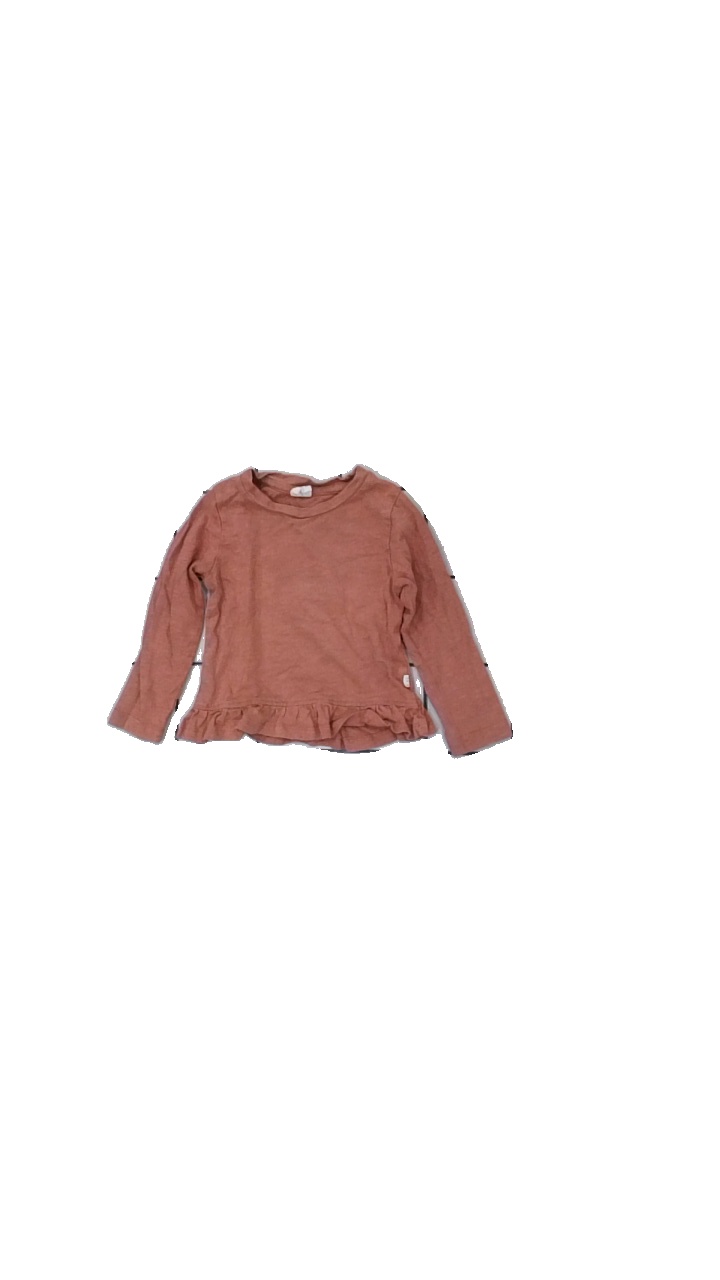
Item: Top (Children)
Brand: Luca & Lola (lxl)
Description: rosa långärmad tröja med volang längst ner
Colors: Pink
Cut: Regular
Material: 100% cotton
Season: All
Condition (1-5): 5
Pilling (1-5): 5
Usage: Reuse
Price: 50-100